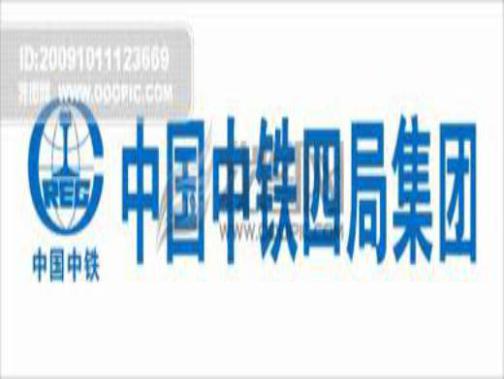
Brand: china railway group limited
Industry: Others